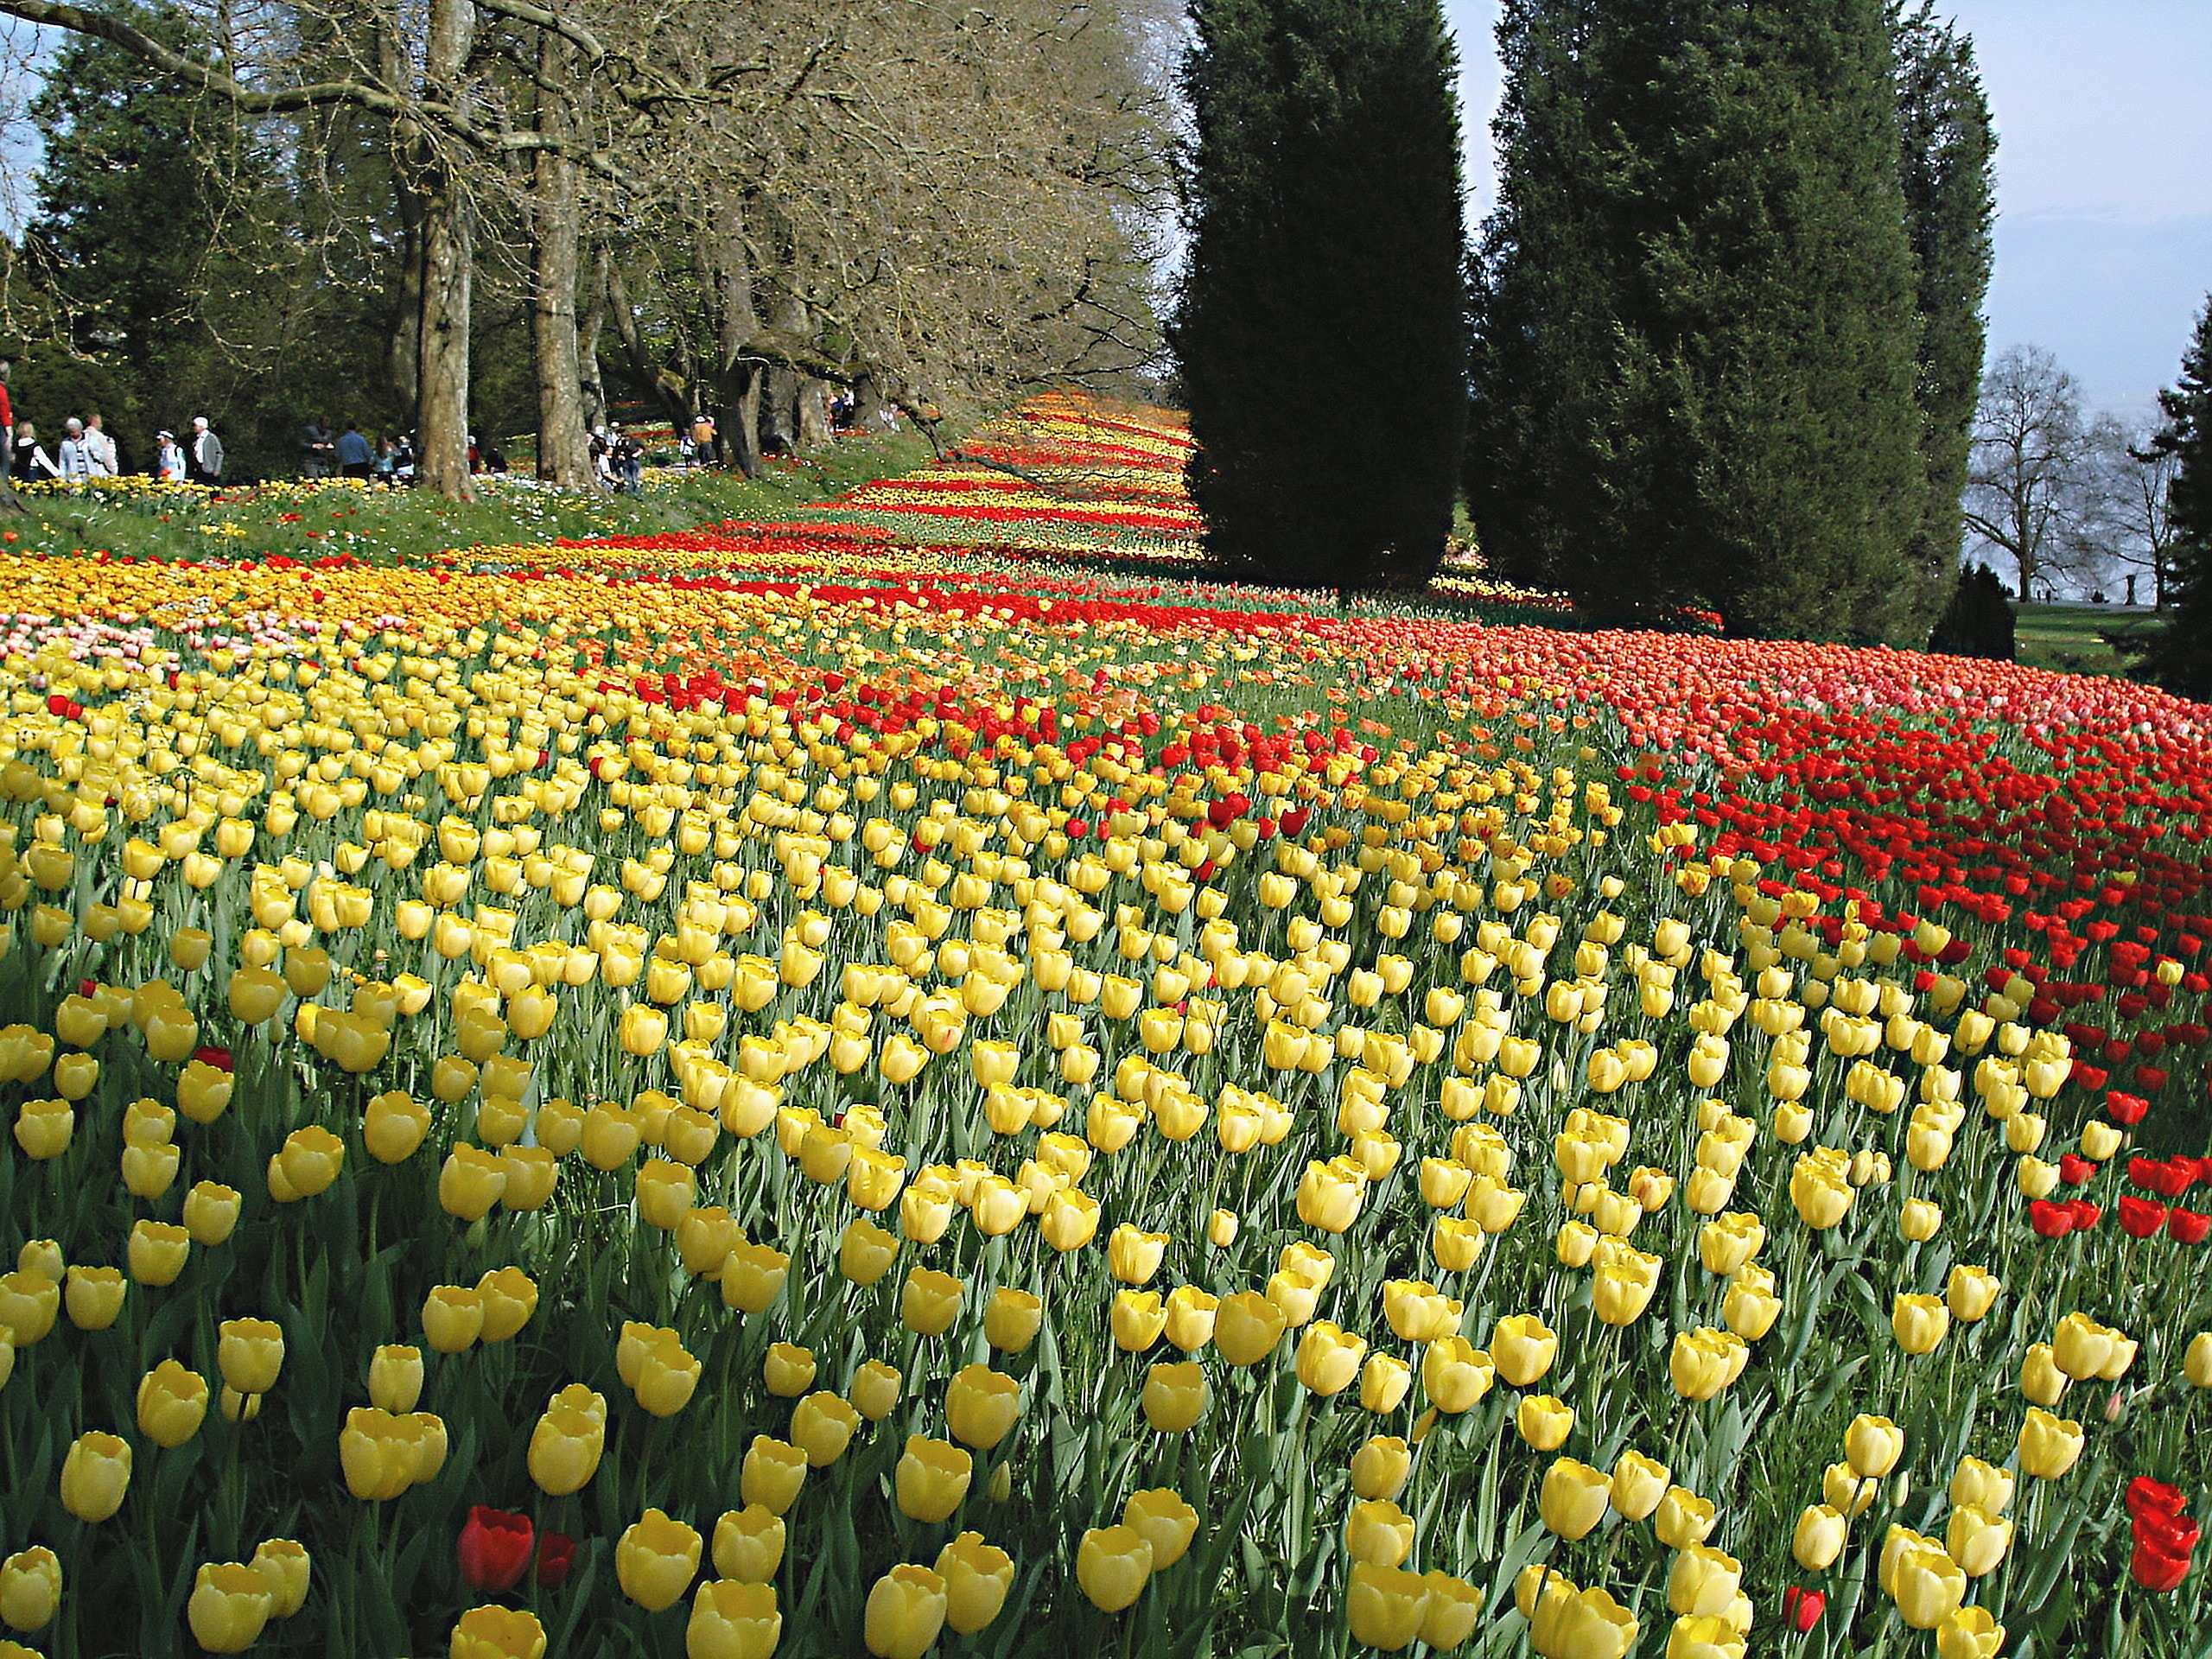
plant, field, meadow, flower, tulip, spring, botany, colorful, garden, flora, wildflower, lake constance, tulpenbluete, flowering plant, daisy family, bright colours, mainau island, annual plant, land plant